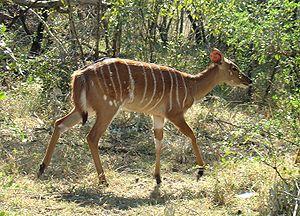
Le nyala est reconnaissable à sa robe zébrée verticalement de fines lignes blanches et à diverses taches blanches. Si le pelage de la femelle est d'un brun rougeâtre, le mâle est beaucoup plus foncé, brun ardoisé.